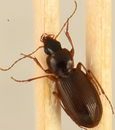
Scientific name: Synuchus impunctatus
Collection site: Bartlett Experimental Forest NEON (BART), plot BART_068